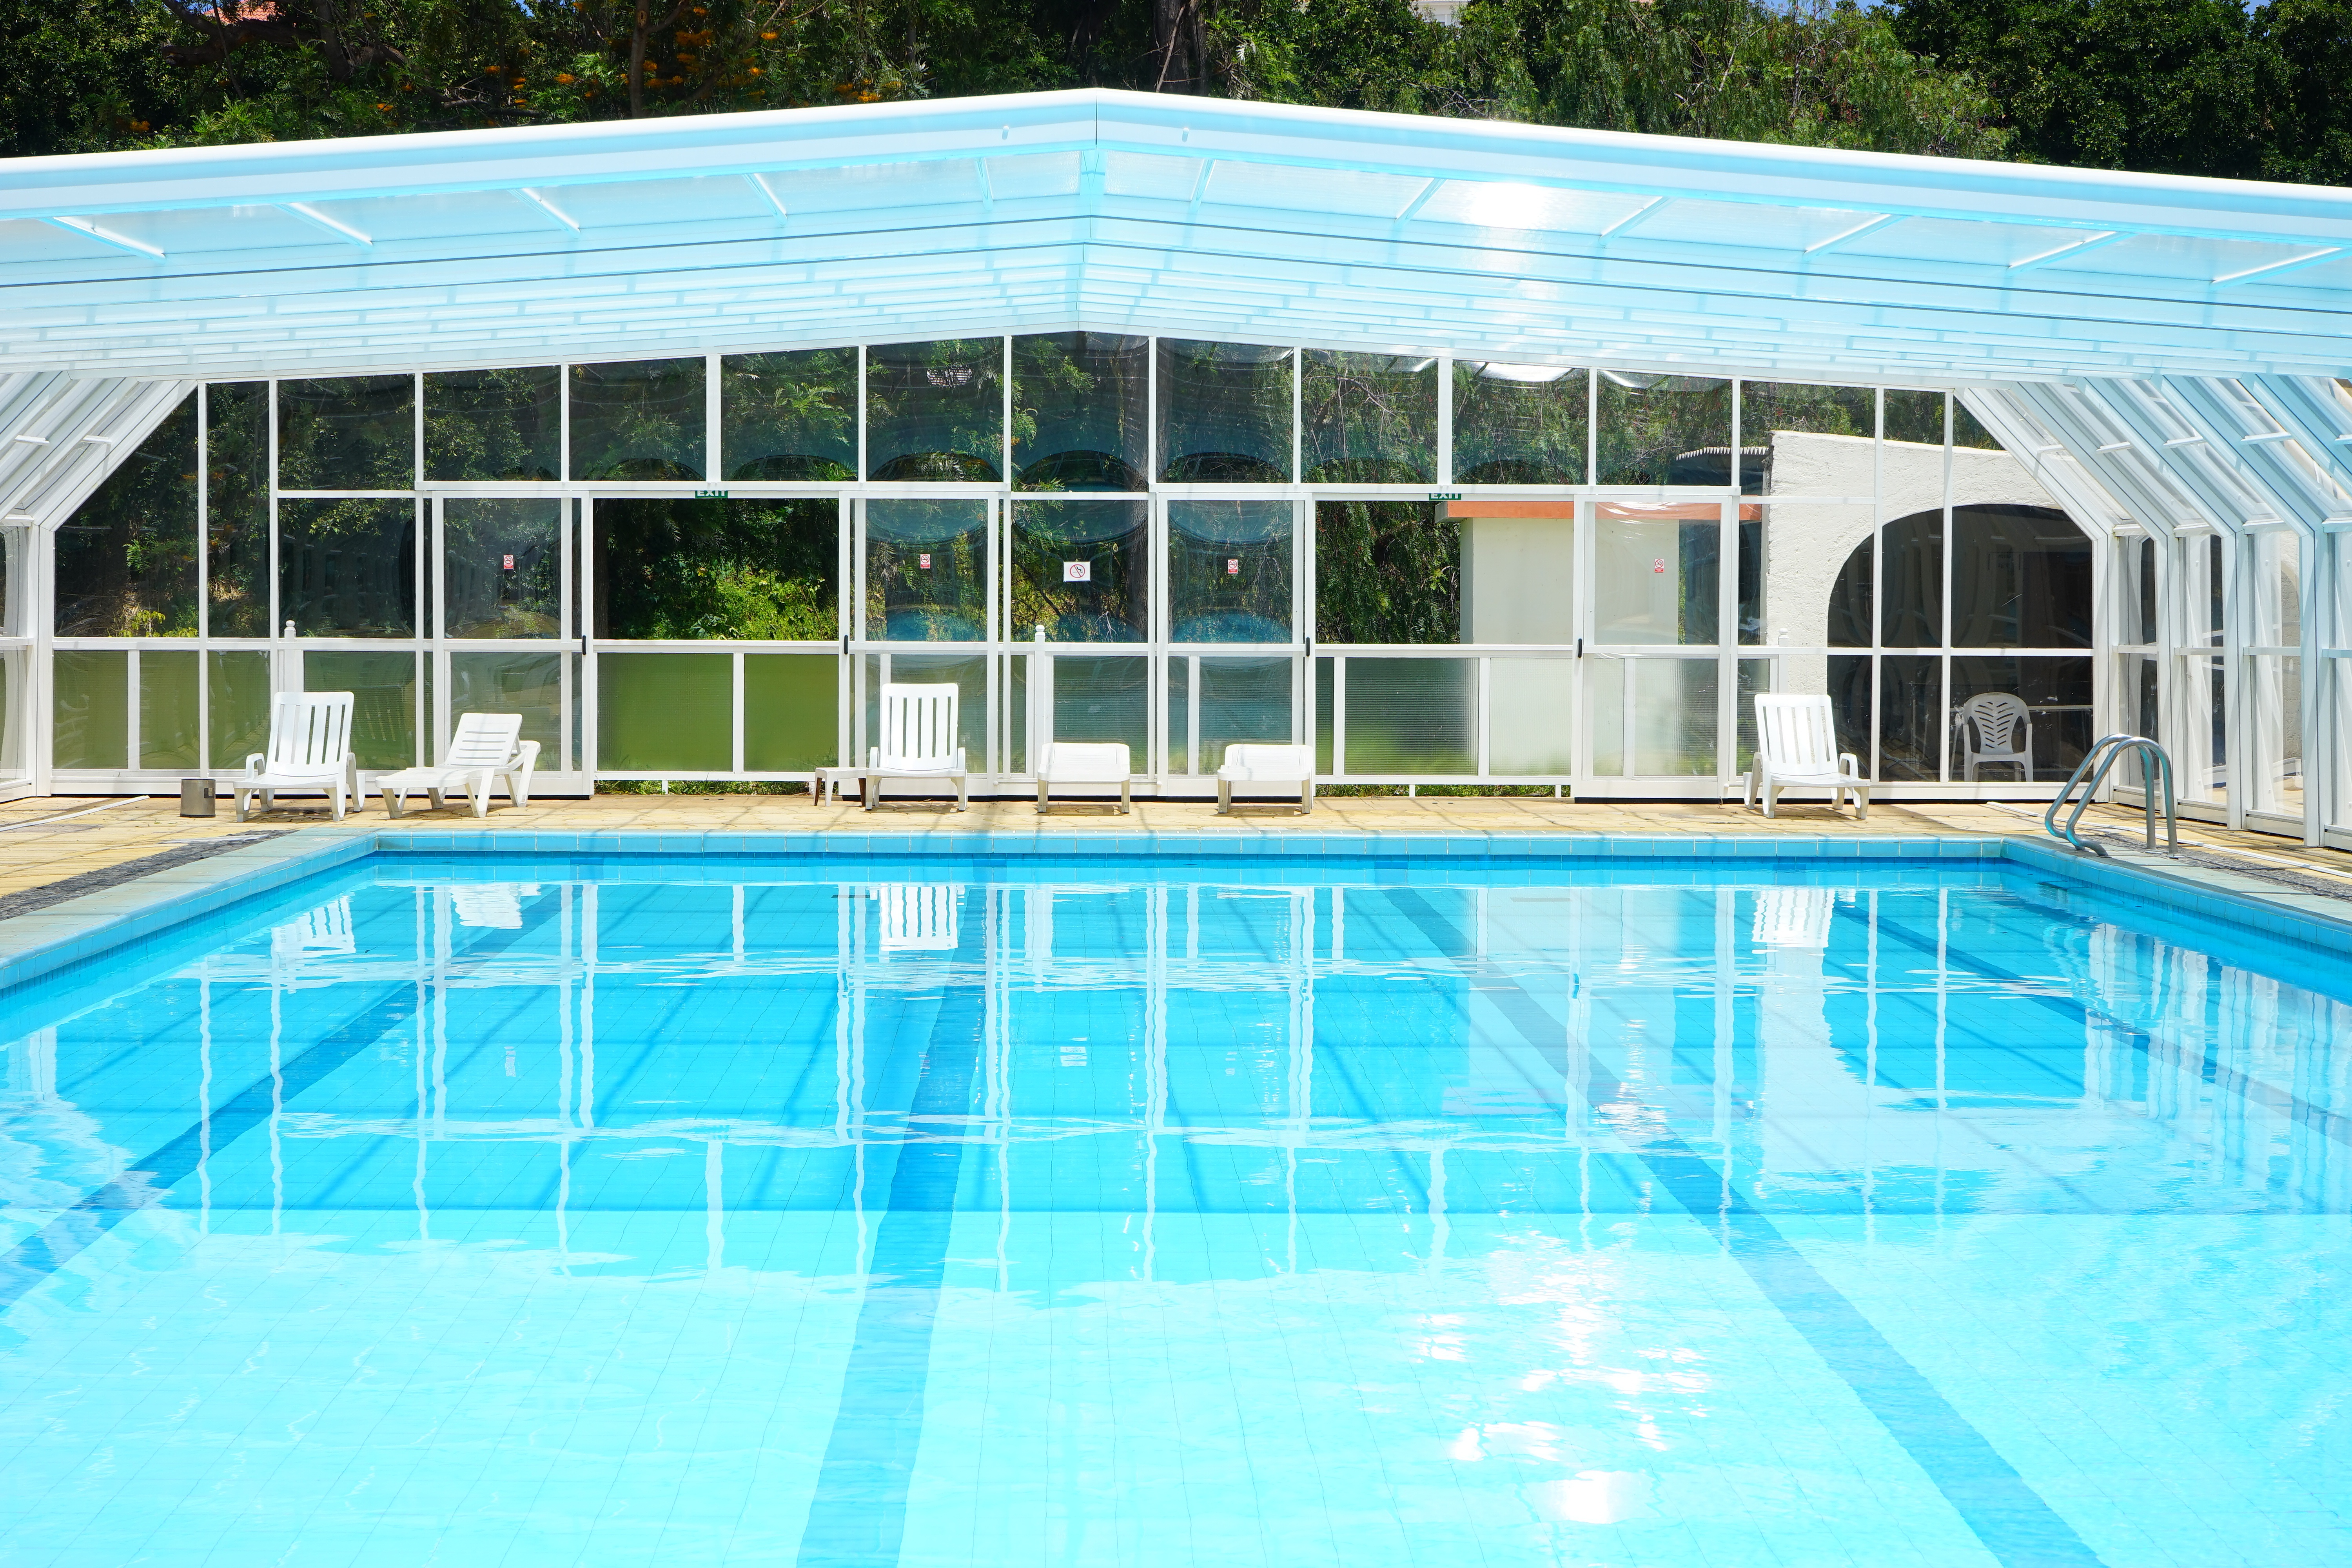
water, villa, wet, pool, swim, swimming pool, backyard, property, blue, leisure, cool, estate, bad, real estate, refresh, berth, sun loungers, outdoor pool, leisure centre